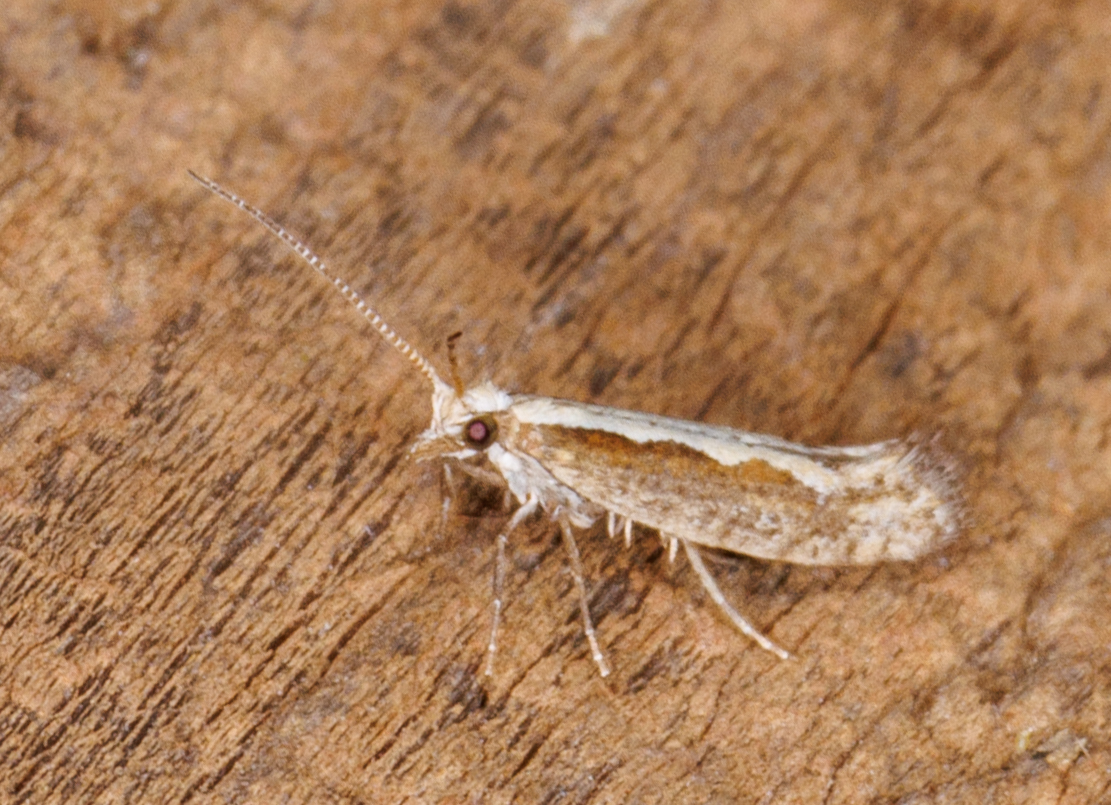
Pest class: diamondback_moth